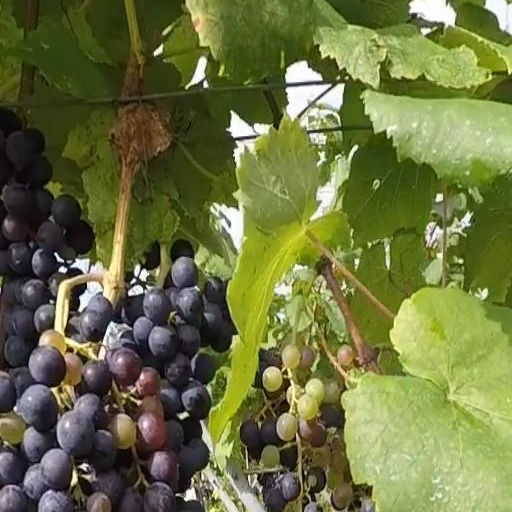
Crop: grape